Grand Duchess Alexandra Nikolaevna of Russia

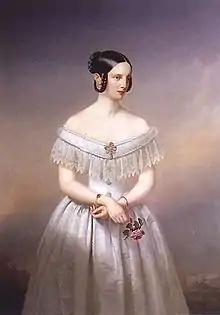
Posthumous portrait, currently on display at Hermitage Museum

Grand Duchess Alexandra Nikolaevna of Russia (24 June 1825 – 10 August 1844) was the youngest daughter and fourth child of Tsar Nicholas I, Emperor of Russia, and his wife, Princess Charlotte of Prussia. She was a younger sister of Tsar Alexander II of Russia.